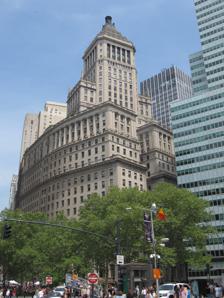
Building: 26 Broadway
Country: United States of America
Year built: 1885
Office skyscraper in Manhattan, New York 26 Broadway General information Type Office Architectural style Renaissance Revival Location 26 Broadway Manhattan , New York 10004, U.S. Coordinates 40°42′20″N 74°00′47″W / 40.70556°N 74.01306°W / 40.70556; -74.01306 Construction started 1884 1921 (expansion) Completed 1885 (original building) 1928 (expansion) Owner Newmark Knight Frank Height Roof 520 ft (158 m) Technical details Floor count 31 Lifts/elevators 11 Design and construction Architecture firm Carrère and Hastings Shreve, Lamb and Blake Main contractor C. T. Wills New York City Landmark Designated May 16, 1995 Reference no. 1930 U.S. Historic district Contributing property Designated February 20, 2007 Part of Wall Street Historic District Reference no. 07000063 References "26 Broadway" . Emporis . 26 Broadway , also known as the Standard Oil Building or Socony–Vacuum Building , is an office building adjacent to Bowling Green in the Financial District of Lower Manhattan in New York City . The 31-story, 520-foot-tall (160 m) structure was designed in the Renaissance Revival style by Thomas Hastings of Carrère and Hastings , in conjunction with Shreve, Lamb & Blake . It was built in 1884–1885 as the headquarters of Standard Oil , at the time one of the largest oil companies in the United States, and expanded to its current size in 1921–1928. 26 Broadway is on a pentagonal site bounded by Broadway to the northwest, Bowling Green to the west, Beaver Street to the south, New Street to the east/southeast, and the axis of Morris Street to the north. The first sixteen stories occupy much of the lot, with several setbacks , a curved facade along Broadway, and two light courts . Above it is a twelve-story tower topped by a stepped pyramid. The ground story has a 40-foot-tall (12 m) lobby leading to three banks of elevators. The Standard Oil executive offices on the top stories included a board room on the 21st floor. The original structure was built for Standard Oil on the former site of U.S. treasury secretary Alexander Hamilton 's house. The Standard Oil Building was expanded in 1895 and again after World War I , when Walter C. Teagle bought four neighboring buildings to create a continuous lot. The building was greatly expanded in a multi-phase construction project during the 1920s. 26 Broadway was sold to another owner in 1956 but remained a prominent structure on Bowling Green. In 1995, the New York City Landmarks Preservation Commission designated 26 Broadway as an official city landmark. It is also a contributing property to the Wall Street Historic District , a National Register of Historic Places district created in 2007. Site The Standard Oil Building is at 26 Broadway in the Financial District of Lower Manhattan in New York City . It is bounded by Broadway to the northwest and west (along Bowling Green ), Beaver Street to the south, and New Street to the east and southeast. It occupies the physical lots of 10-30 Broadway, 1-11 Beaver Street, and 73-81 New Street. The building has a land lot with an area of 46,055 square feet (4,278.6 m 2 ). The site has a frontage of about 278 feet (85 m) along Broadway, 160 feet (49 m) along Beaver Street, and 204 feet (62 m) along New Street. Nearby buildings include 2 Broadway to the south; 1 Broadway and the Alexander Hamilton U.S. Custom House to the southwest; and the Charging Bull sculpture, Bowling Green Offices Building , and the Cunard Building (25 Broadway) to the west. In addition, 70 Broad Street is one block southeast. The New York City Subway 's Whitehall Street station (served by the R and ​ W trains) and Bowling Green station (served by the 4 and ​ 5 trains) are both less than a block south. The Standard Oil Building was one of several corporate headquarters to be constructed at the southern end of Broadway during the early 20th century. Architecture The building was designed by Thomas Hastings of Carrère and Hastings , in conjunction with Shreve, Lamb & Blake , in the Renaissance Revival style. It was the only skyscraper that Carrère and Hastings designed in Lower Manhattan. Richmond Shreve of Shreve, Lamb & Blake oversaw the construction of the building's expansion and was tasked with solving logistical issues; however, not much is known about the tasks performed by William F. Lamb and Theodore Blake. The structure is 520 feet (160 m) tall, and it is cited as containing either 31 or 34 stories. The building was erected by general contractor C. T. Wills Inc. and structural steel contractor Post & McCord. Numerous other contractors and engineers were involved in the building's construction. Form The top of 26 Broadway's tower section contains a finial and kerosene cauldron. The building has a complex massing . Its lower portion occupies the entire pentagonal lot, following the curving contour of Broadway at that point, while its tower is aligned with the grid to which Lower Manhattan 's other skyscrapers conform. A deep light court measuring 45 by 85 feet (14 by 26 m) cuts through the center of the Beaver Street facade; an interior light court measuring 25 by 90 feet (7.6 by 27.4 m) is also present on the northern side of the building. The Beaver Street light court was the last section to be constructed due to the presence of a holdout lot occupied by Childs Restaurants . The original Standard Oil Building, a 15- or 16-story building initially faced in brick, still exists at the base of the modern skyscraper. The interior floors of the annex portions were designed so that they were at the same level as the floors in the original building. The newer floors are carried by trusses over the original structure, rather than resting on the older building's walls. In total, the base of the building is 16 stories. 26 Broadway features numerous setbacks on its facade, as mandated by the 1916 Zoning Resolution . The lowest such setback is at the 10th floor on the New and Beaver Streets sides, and another setback exists on all side above the 16th floor, where the building's base transitions into the tower. The tower section of 26 Broadway contains an additional 13 stories above the northern edge of the expanded base, above which is a stepped triple-height pyramid. Two other setbacks exist above the 18th and 22nd floors of the tower. The setbacks give the tower a dimension of 82 by 142 feet (25 by 43 m) at the 17th and 18th stories, tapering to 80 feet (24 m) square above the 22nd story. Facade The modern building's facade is primarily composed of buff -colored Indiana Limestone , covering the tower and much of the base. The limestone facade at the lowest four stories is rusticated . The original building's facade was made of red brick and granite, making it appear as though the original section was separate from the expanded structure. Part of this facade is visible from New Street, but the Broadway facade was totally replaced with limestone. A small portion of the original building's southern facade is still visible but was given a limestone overlay. Base Main arched entrance The Broadway facade slopes slightly downward to the south: at the northern part of the building, the ground level is at the same height as the building's second floor. It is designed so the first and fourth floors have rows of openings, while the second and third floors have some large arched windows. The main entrance is near the middle of the curved Broadway facade; it consists of a recessed double-height arch, with elaborately carved spandrels at its top. Double-height arched windows are on either side of the main entrance arch. There are also two secondary entrances at 24 and 28 Broadway, respectively to the south and north of the main arch; these entrances are within doorways topped by pediments and clocks. The former was historically an entrance to retail space, while the latter provides access to the original building. In the southern section of the Broadway facade, as well as on the wings facing Beaver Street, the arched windows are flanked by smaller windows. On Beaver Street to the south, the ground level is at the same elevation as the first floor and contains storefronts. The Beaver Street facade is divided into three sections. The center section only reaches to the third floor and contains a cornice above projecting vertical pilasters , while the taller outer sections contain double-height arched windows between smaller window openings. On New Street, the facade is divided into two sections: the northern section is made of brick and granite, and the southern section is made of limestone. Above the base, the Broadway facade rises as a twelve-story wall resembling a cliff; it is interrupted only by a setback from the Beaver Street side, where there is an intermediate cornice. The bays around each corner and around the center arch has quoins from the fourth to the 12th stories. The 13th story is designed as an intermediate cornice, while the 14th through 16th stories (the top three floors of the base) are designed as a colonnade . There are minor differences in decoration related to when each part of the facade was built. The 14th through 16th stories have shallow pilasters on the newer northern portion of the Broadway facade, while the older southern portion has engaged Ionic columns. Tower The tower section of the building rises 13 or 14 stories from the base. The 22nd-story setback has obelisks at each corner. The three highest stories of the tower are surrounded by a colonnade with Ionic columns. The tower is topped by a ziggurat -style pyramid that was inspired by the Mausoleum at Halicarnassus . The pyramid was added when the building was expanded in the 1920s, with its finial rising 480 feet (150 m) above ground level. It serves not only as a steam vent but also as an allusion to the Greek god Hephaestus . The pyramid contains a cauldron that initially was lit by four kerosene lamps; this signified the fact that Standard Oil's founders, the Rockefeller family , made their first profits from kerosene. The cauldron's light was extinguished after 1956. Foundation The modern building was constructed in several phases around the preexisting buildings. The buildings were occupied by numerous tenants, who were allowed to temporarily stay in place due to the dearth of office space in Lower Manhattan in the 1920s. The structures included the Welles Building at 14-20 Broadway, at the modern building site's western boundary; the New York Produce Exchange at Broadway and Beaver Street, on the site's southwest corner; the Lisbon Building at Beaver and New Streets, at the site's southeast corner; and a five-story Childs Restaurants location in the middle of the block on Beaver Street, on the southern boundary. The original Standard Oil structure was on the northern boundary of the site. Further complicating work was the presence of quicksand some 15 to 18 feet (4.6 to 5.5 m) below ground, underneath which was a hardpan of clay, gravel, and boulders. Tide water ranged from 12 to 37 feet (3.7 to 11.3 m) beneath the ground, under which was another layer of shale and earth 15 to 20 feet (4.6 to 6.1 m) deep; the underlying bedrock was under the shale and earth. The Welles Building and the original Standard Oil Building contained thick footings that went into the quicksand, though only a few of the footings reached the hardpan. Thus, the water had to be pumped out of the site before the superstructure was built. The new footings were built using a caisson method. A cofferdam wall was built underneath part of the expanded site, extending down to the bedrock at the deepest level. A complex system of underpinning was then undertaken so that the existing buildings would not collapse while excavation and construction of the foundation was ongoing. The building contains a basement 10 feet (3.0 m) deep, as well as a sub-basement 37 feet (11 m) deep, the latter of which contains all of 26 Broadway's mechanical equipment. Features Lobby, elevators, and stairs Lobby passageway The entrance hall is 40 feet (12 m) high. It is finished with pink marble and contains pairs of Corinthian marble pilasters, carrying a marble cornice with the names of Standard Oil's cofounders. Above the cornice is a beamed ceiling and decorative panels with signs of the zodiac. In addition, the floors are clad in travertine and black marble, and the walls have bronze grilles. Lighting fixtures, doors, and gates are also made of wrought iron with bronze ornamentation. The use of columns, pilasters, rusticated walls, and heavy staircases and doorways was intended to create the effect of "a princely palace or merchant's mansion". Leading off the lobby are three banks of elevators: two on the south side of the main corridor, as well as a set of four elevators on the east side near New Street. Fifteen elevators serve only the first through 16th stories, while six serve the tower's executive offices, for a total of 21 passenger elevators. A set of three fire stairs also rises the height of the building. When the building was completed, each story also had its own fire alarm station and watchman's tower, as well as bronze-framed directory signs. Upper stories On the lowest sixteen stories, a hallway typically leads from the elevators around the interior light court, and there is office space both around the interior light court and the exterior boundary. The tower floors have L-shaped corridors. Access to the older southern portion of the building is provided from the newer northern portion on all stories, with fire doors connecting both portions. The walls of the elevator foyers have Botticino marble paneling reaching to the ceiling, and the main hallways have 5-foot-tall (1.5 m) marble wainscoting. The floors in the main foyers and corridors are designed with Tennessee marble bordered with black marble, while the white-plastered ceilings each contain a molding with dentils . In the side corridors, the walls are finished in hard plaster and have 5-foot-tall (1.5 m) hollow metal moldings. The side corridors have hollow-metal trim and doors with mahogany finishes, as well as gray-and-buff flooring strips. The executive stories contained oak-paneled offices, as well as reception rooms and meeting rooms. These spaces were designed by the firm of Clinton & Russell , Holton & George. The 17th story had space for an executive dining room, with space for nearly 200 people, and an adjoining kitchen. The dining space had tile floors and 7-foot-tall (2.1 m) tile wainscoting; white-enamel screens and enclosures; and a refrigerator with an ice machine. The 21st floor housed Standard Oil successor Socony 's board room, which overlooked Broadway. The boardroom covered 2,000 square feet (190 m 2 ) and contained a double-height ceiling with relief panels; a limestone fireplace ; and oak wainscoting . The oak panels on the ceiling beams, and the stone on the walls, were attached to the skyscraper's steel frame. Next to it was an anteroom with carved oak pilasters, frieze, and moldings, as well as a plaster ceiling and Kato stone wall. Private offices extended south and east of the 21st-story boardroom and had walnut walls, plaster ceilings, Siena marble fireplaces, and cork floors covered with carpets. The 23rd floor contained squash courts with adjoining locker and shower rooms. History The site of the Standard Oil Building was occupied by Dutch houses after the colony of New Amsterdam was founded in the 17th century. In the late 18th century, 26 Broadway was the home address of Alexander Hamilton , his wife Elizabeth Schuyler Hamilton , and their family. Hamilton occupied the house after resigning his position as United States Secretary of the Treasury . According to a 1786 directory, rum was also sold from the address in the late 18th century. Starting in the early 19th century, when New York City became a nationally prominent commercial hub, many firms chose to build their headquarters in Lower Manhattan, renting the unused space to subsidiaries or other companies. Corporations sought addresses in the Financial District as status symbols. Furthermore, many companies built their original headquarters in the 19th century and replaced these with larger structures in the early 20th century. Initial structure The brick facade of the original structure (right) can still be seen on New Street, next to the limestone facade of the expanded building (left). Standard Oil Trust moved its headquarters to New York City from Cleveland, Ohio , in 1870. By 1884, the company had acquired lots at 24-28 Broadway near Bowling Green, and had started erecting a headquarters building at the site. The Standard Oil Building, opened in 1885, was designed by architect Francis H. Kimball as a nine-story, 86-foot-wide (26 m) building that extended between Broadway to the west and New Street to the east. It was designed by Ebenezer L. Roberts with a Renaissance Revival granite facade, and had a flat roof above the ninth floor, as well as a central bay that rose an additional story. Initially, all of Standard Oil's 40 operations were controlled from 26 Broadway. So important was the building's role, The New York Times said that "Twenty-six Broadway was once to oil what 1600 Pennsylvania Avenue is to politics." In 1895, six stories were added and a 27-foot-wide (8.2 m) annex was erected on 26 Broadway's north side; the extension was designed by Kimball & Thompson and continued the original Renaissance Revival design. A sixteenth floor was added by 1910. A photograph that year showed that 26 Broadway was flanked by other buildings and was 16 stories high. The structure measured 117 feet (36 m) along Broadway and 100 feet (30 m) along New Street with a depth of 203 feet (62 m). By 1890, Standard Oil had controlled 88 percent of the refined oil flows in the United States. In an attempt to avoid public scrutiny, in 1899 Standard Oil was reorganized as the Standard Oil Company of New Jersey , a holding company based at 26 Broadway. This did not resolve the monopoly concerns: The New York Times in 1906 said that "every cent of [Standard Oil's subsidiaries] made found its way to 26 Broadway". When Standard Oil Co. of New Jersey v. United States was decided in May 1911, Standard Oil was required to be broken up into several smaller firms. As a result of the decision, several subdivisions were forced to move, including Tenant Corn Refining Products Company and U.S. Steel . By December 1911, half of the company's divisions were still housed at 26 Broadway. The building ultimately served as the headquarters of the Standard Oil Company of New York (Socony, later Mobil ) once the split was completed. Expansion After World War I , Standard Oil president Walter C. Teagle decided to greatly expand the structure by buying the neighboring buildings on the block. At the time, the area around Bowling Green was quickly developing into a shipping center within Lower Manhattan. Planning for an expansion began in 1918. To the north of the original Standard Oil Building was the 17-story Hudson Building, followed by a 21-story office building at 36-42 Broadway. Socony was reported to have purchased the latter in February 1920, paying $6 million and beating out two other bidders for the property. The next month, the company acquired or leased all four structures that stood between the existing building and Beaver Street to the south. According to The New York Times , the brokers valued the $30 million transaction as "probably the largest real estate transaction ever closed in the city". After the acquisitions were complete, Socony had a total frontage of 500 feet (150 m) facing Broadway, not all of which were to be part of the headquarters' expansion. This frontage was truncated soon after, as Socony sold the Arcade at 44-50 Broadway in March 1920. 26 Broadway around 1930 In August 1920, Carrère and Hastings filed plans with the New York City Department of Buildings for enlarging 26 Broadway to 24 stories, plus a three-story pyramidal roof. The firm had previously conducted several commissions for several Socony partners. Thomas Hastings —the only living partner of Carrère and Hastings, who had helped design the Cunard Building across the street—was chosen as lead architect. Shreve, Lamb & Blake were named as the associated architects. Further details of 26 Broadway's major expansion were publicly announced in March 1921. The building was to cost $5 million and rise 480 feet (150 m), covering a lot of 40,000 square feet (3,700 m 2 ), with a total floor area of 500,000 square feet (46,000 m 2 ), thus becoming one of Lower Manhattan's "largest structures". The project included replacement of the old building's Broadway facade. The initial plans called for a small pavilion to be built atop the existing 16 stories. Construction was complicated by the Childs Restaurants location's decision to hold out until its lease expired; the difficulty of evicting the four buildings' occupants; and a dearth of available office space in the neighborhood. As a result, the expansion was undertaken in four phases, and the plans were changed in 1921 to allow for a light court around the location of the restaurant, rather than a bulky base as first projected. The headquarters was also built with provisions for internal partitions so the leased portions of the building could be separated if the landowners ever wanted their property back when the lease expired. The existing buildings on the site were underpinned so that existing tenants could remain until construction started on these respective sections. Work started in 1921 at the southeastern corner of the site, at Beaver and New Streets, on the site of the Lisbon Building. The section at the southwestern corner, the former Produce Exchange Bank at Broadway and Beaver Street, began two years later. Two tenants could not relocate before the construction was scheduled to start, so engineers began demolishing one building while underpinning the neighboring structure. The Welles Building on Broadway began to be demolished around 1922. The original building's brick facade on Broadway was replaced in 1924–1925, but the facade along New Street was kept in place. The last section of the site to be built was the lot occupied by Childs Restaurants, which was not developed until 1928, after the restaurant's lease had run out. The Marshall Construction Company was hired to modify the building in 1929. 1930s to 1980s 26 Broadway was known as the "Rockefeller address" because the offices of John D. Rockefeller Jr. and John Sr. were in the building. Jo Davidson had sculpted a bust of the junior Rockefeller, which had been installed in the skyscraper's lobby in 1925. According to W. Parker Chase in 1932, "many of the great firms of the nation" were headquartered at 26 Broadway. After the construction of Rockefeller Center , the offices of both Rockefellers moved to 30 Rockefeller Plaza in 1933. The same year, Standard Oil of New Jersey (by that time, also known phonetically as Esso ) announced its intention to consolidate its operations at Rockefeller Center , although it retained other offices at 26 Broadway. National Fuel Gas also moved to Rockefeller Center in 1936, and Esso moved its remaining offices to 75 Rockefeller Plaza in 1946. Socony, which had merged in 1931 with Vacuum Oil to form Socony-Vacuum, retained its headquarters in 26 Broadway. Socony-Vacuum started using coal to heat the building in 1941, conserving about 12,000 barrels of oil per year. Socony-Vacuum moved some of its offices back to 26 Broadway in 1947 after Esso had vacated the space. The structure was renamed the Socony-Vacuum Building in 1950. Socony-Vacuum moved to 150 East 42nd Street in 1954 and placed for sale the next year. The building was sold to the firm of Koeppel & Koeppel in February 1956. By that May, two-thirds of the building's space had already been leased to tenants such as Anaconda Copper and First National City Bank . Standard & Poor's leased spaces at 25 and 26 Broadway starting in the late 1970s. The Museum of American Finance (MOAF) was founded in the building in 1988, initially occupying 250 square feet (23 m 2 ) of space on the ground floor. Alfred J. Koeppel 's Independence Partners purchased the building for $16 million the following year. 1990s to present In 1995, 26 Broadway and several other buildings on Bowling Green were formally designated as New York City landmarks. In 2007, the building was designated as a contributing property to the Wall Street Historic District , a National Register of Historic Places district. S&P started leasing space at nearby 55 Water Street in 1997, vacating its former quarters at 25 and 26 Broadway. Standard & Poor's moved out in late 1999, and the vacant space was completely filled by the following April. The ownership of the building and the underlying plots remained separate until 2007, when the Chetrit Group bought the building and two of the three lots underneath for $225 million. Chetrit bought the remaining leasehold for $34.93 million in 2010; the lease had been held by the estate of Elmer Ellsworth Smathers, who had signed a 99-year lease in 1920. As of 2019 [update] , 26 Broadway is owned by Broadway 26 Waterview, while Chetrit Group is landlord for many of the interior spaces, and Newmark Group is the landlord's broker. The subsequent years also saw the departure or closure of several tenants. The MOAF opened a gallery at the building's 24 Broadway entrance in 1992, which was moved to the 28 Broadway entrance in 1996, and the entire museum finally relocated to 48 Wall Street in 2006. The Sports Museum of America opened within the building in 2008, but the museum quickly went into debt because of low patronage, and it closed in 2009. Starting in 2008, the PS 234 elementary school was supposed to have used 26 Broadway to alleviate classroom overcrowding at its main campus, but 26 Broadway was subsequently deemed "not appropriate for kindergartners" because the students would have to use elevators to reach the proposed classroom space. Additionally, Dowling College Manhattan was in the Standard Oil Building until it closed in 2016. Tenants Seen from Whitehall and Beaver Streets, to the southwest. 2 Broadway can be seen at right. As of 2020 [update] , tenants include Cornell University 's College of Architecture, Art, and Planning , Olo , SecondMarket , SpeechCycle , and JDRF . The New York Film Academy , leased the entire 12th floor in 2014. Other tenants include the coworking company Primary, the law firm Schlam Stone & Dolan, and the design company Ustwo Studio. The largest tenant of 26 Broadway is the New York City Department of Education (NYCDOE), and the building contains numerous schools and offices administered by the NYCDOE. The Lower Manhattan Community School , a middle school, serves grades 6–8. A second middle school, the New York City Charter School of the Arts, also serves grades 6-8 and moved into the building in 2018. A third, the Urban Assembly School of Business for Young Women, is a high school serving grades 9–12, which had been founded in 2005. In addition, the New York City School Construction Authority leases the fourth through sixth floors. Critical reception A writer for The New York Times praised the building plans in 1922, saying that the expanded building would be a "landmark in the city skyline". As the building was completed, architectural critics praised the design of 26 Broadway as having more emphasis on its form instead of the articulation of windows and other details. The architect C.H. Blackall, for instance, stated that the building's specialty was in its massing, with the windows and other details as "incidents". The British architect Charles Herbert Reilly said that "the combination possible of stepped building and tower", as used in 26 Broadway, could contribute to a form "more interesting even than that of the Woolworth Building ". When the building was completed, Charles Downing Lay called the building "a new point of interest in [New York City's] famous skyline". W. Parker Chase focused on the detail, describing the entrance as welcoming and the lobby and corridor as "plain and simple". In a book about the work of Carrère and Hastings, Mark Hewitt wrote that 26 Broadway was "one of the supreme accomplishments of American Classicism". Gerard Wolfe, in his 1994 book New York, a Guide to the Metropolis , wrote that the building "formed an integral part of the lovely New York skyline" prior to the proliferation of post–World War II office buildings. See also Architecture portal New York City portal List of buildings and structures on Broadway in Manhattan List of New York City Designated Landmarks in Manhattan below 14th Street References Notes